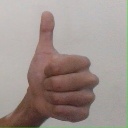
अक्षर: थ